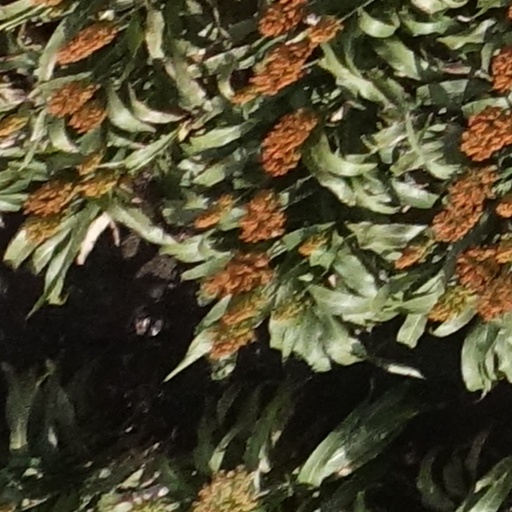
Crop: sorghum